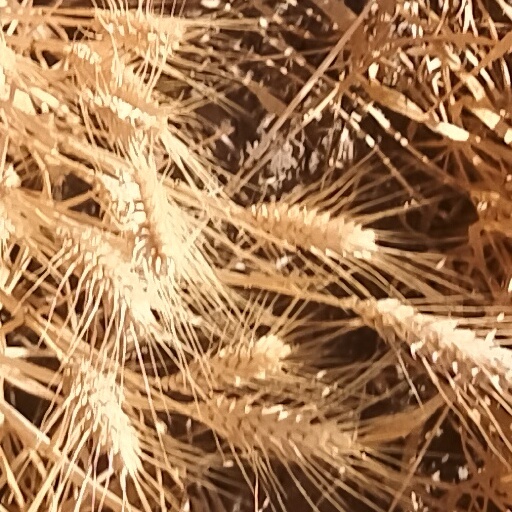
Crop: wheat